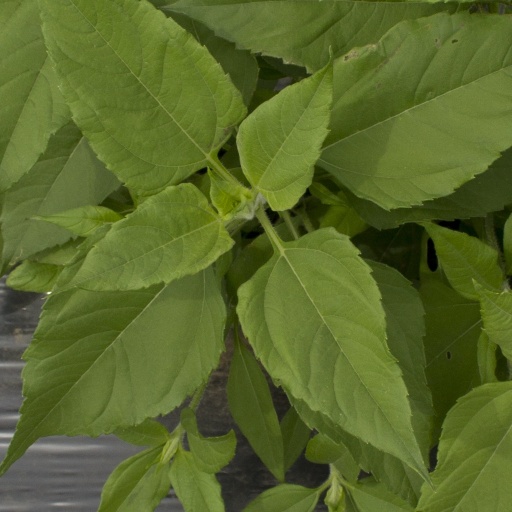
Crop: Jerusalem artichoke